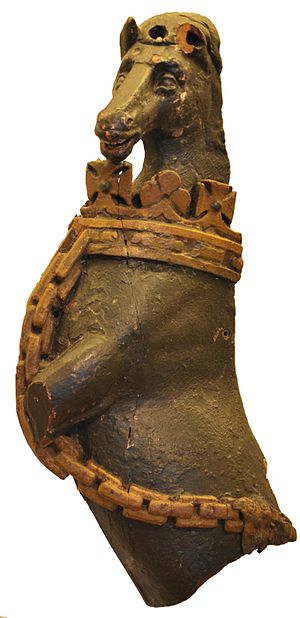
Slaget i Bergen Bugt / Efterspil
En udskåret enhjørning som sad på et af de engelske skibe. Nu på Bergens Sjøfartsmuseum.
Slaget i Bergen bugt blev udkæmpet ud for Bergen den 12. august 1665 og var et søslag i Den anden engelsk-hollandske krig 1664-67. Slaget blev udkæmpet mellem en engelsk og en hollandsk flåde. De dansk-norske styrker i byen kom med i kampen på hollandsk side, og dette var den eneste gang, at Bergenhus fæstning kom i kamp. Slaget endte med en hollandsk sejr.